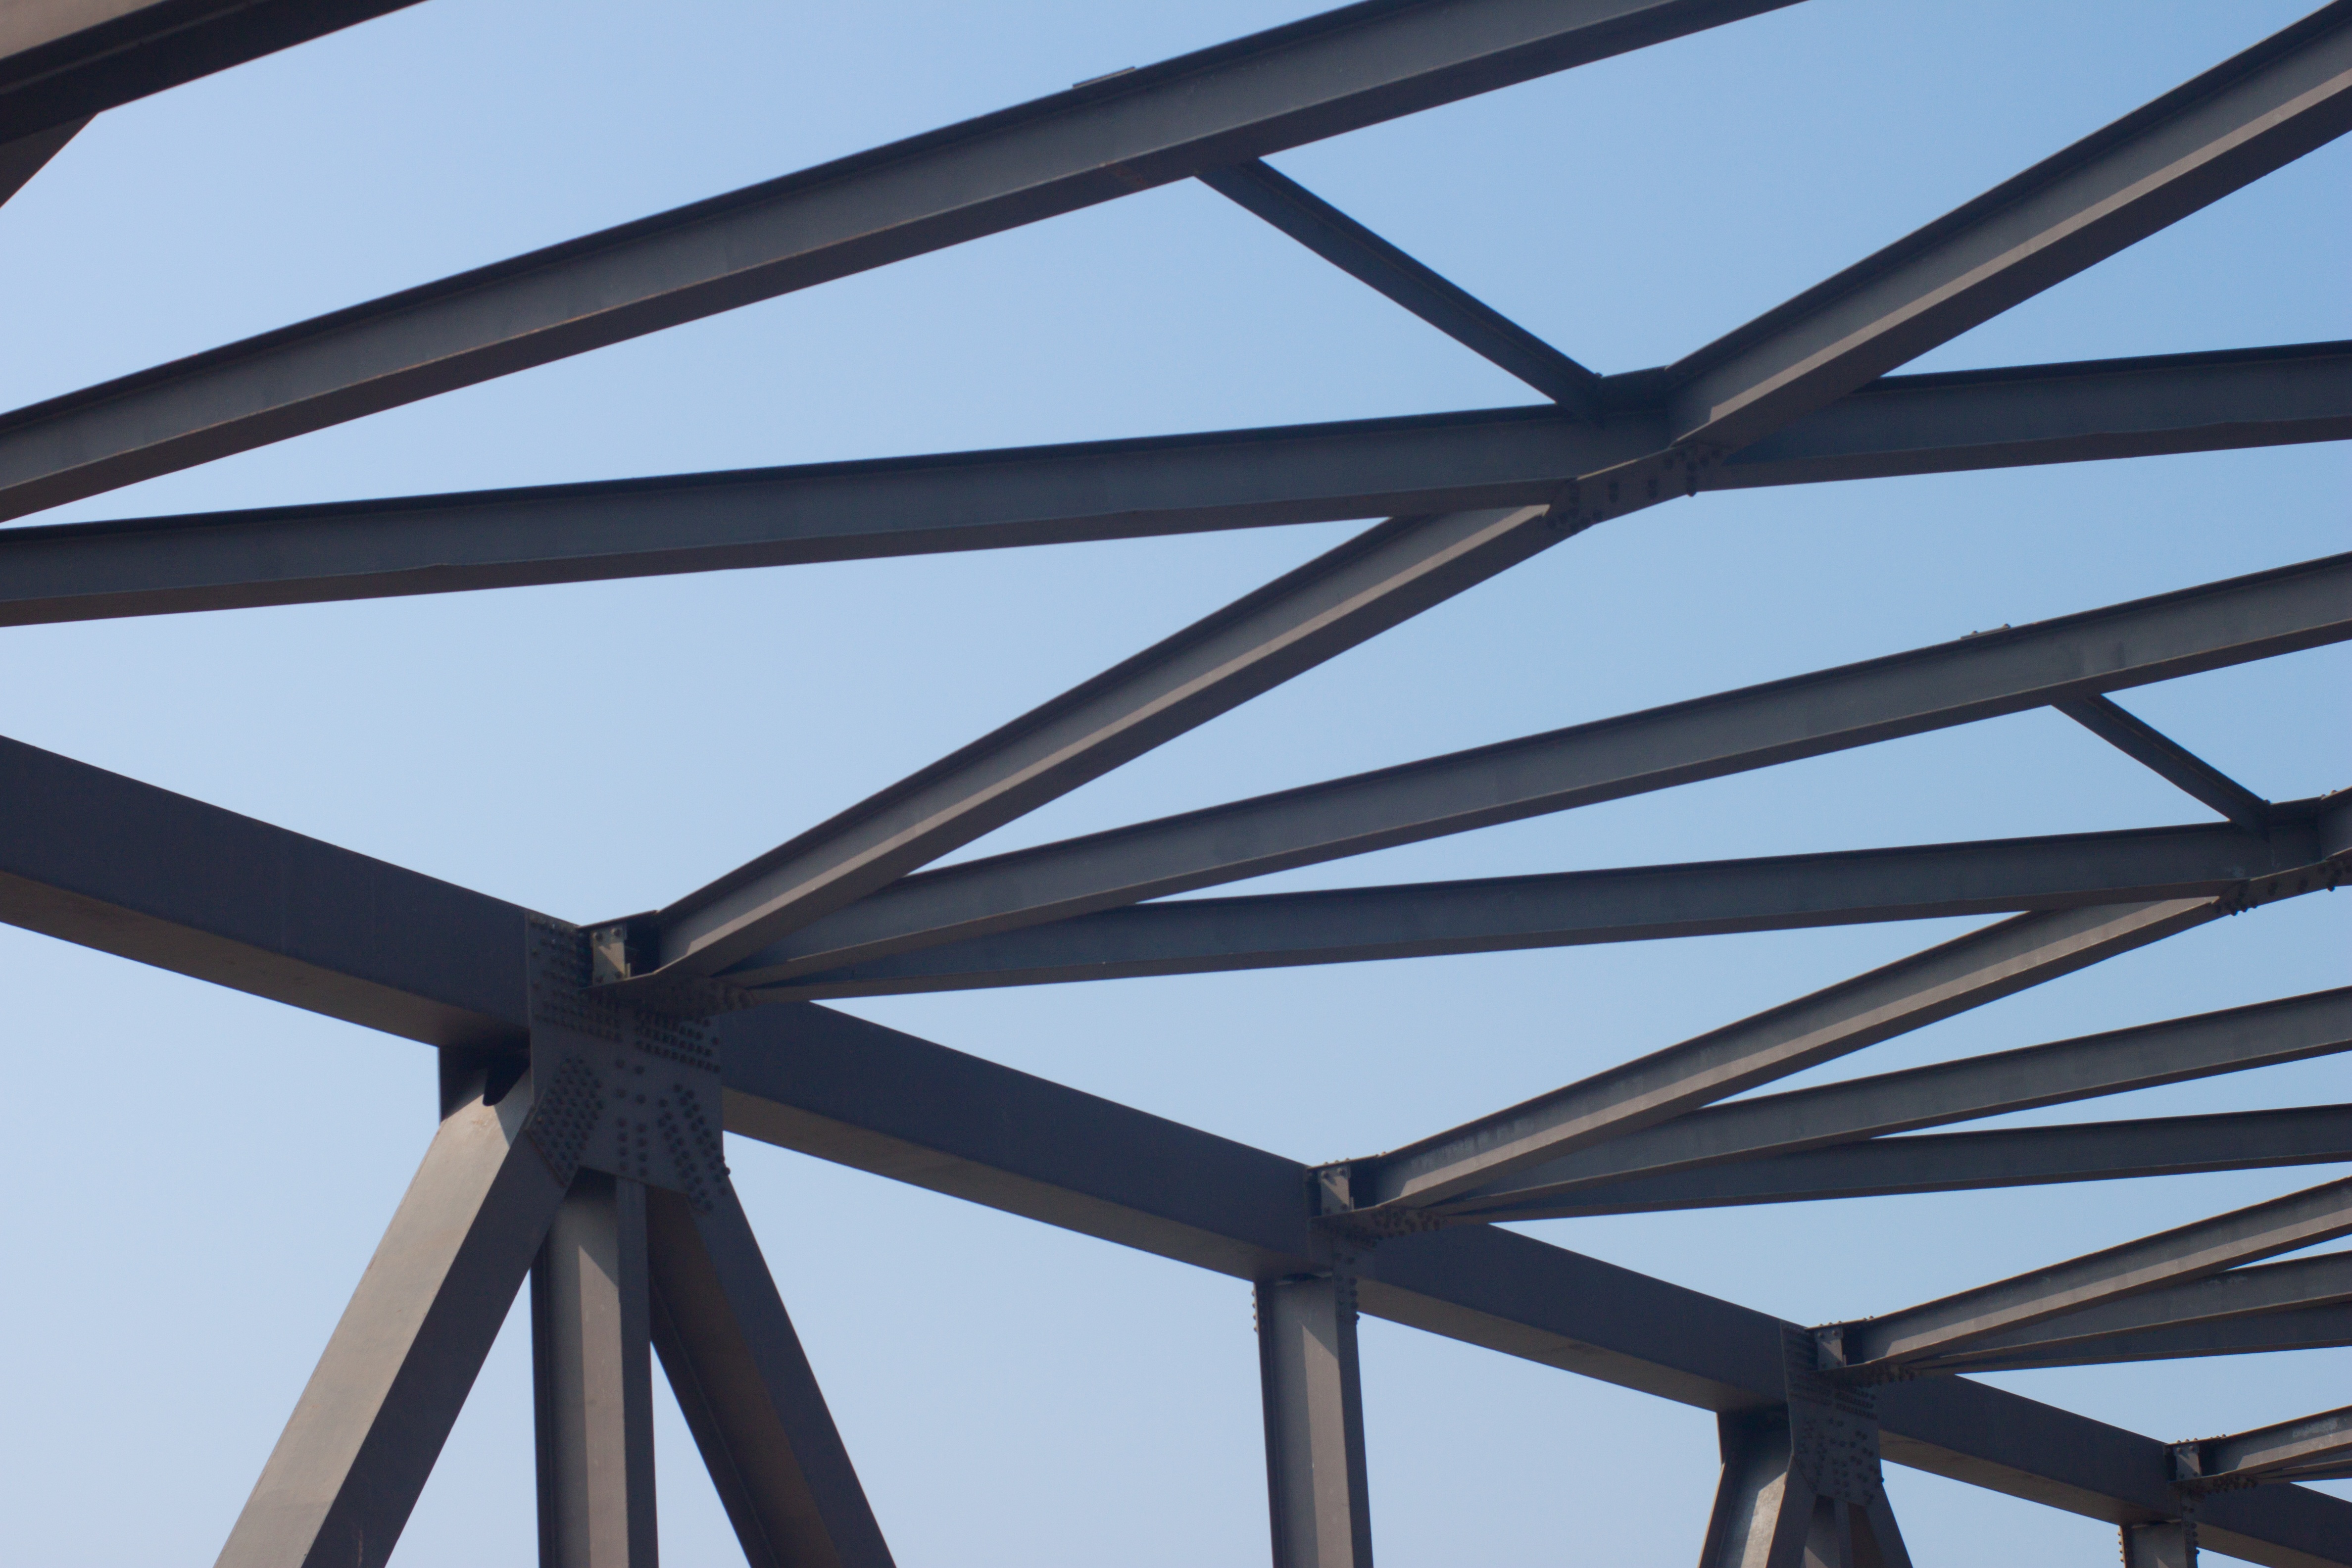
roof, beam, line, canopy, material, daylighting, outdoor structure